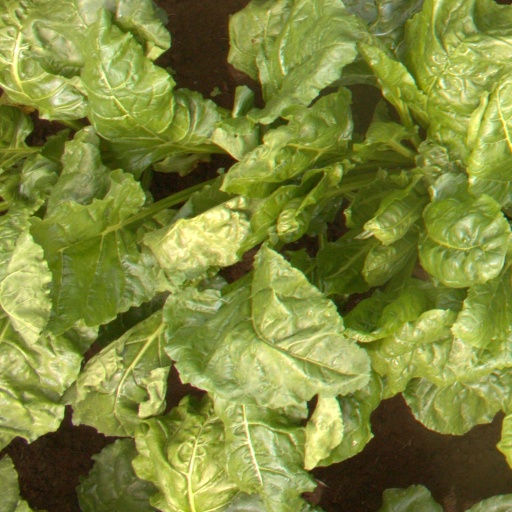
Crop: sugar beet